Anichkovs

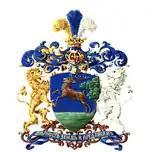
Coat of arms of the Anichkov family

The Anichkov family or (Onichkov) is an ancient Russian noble family.